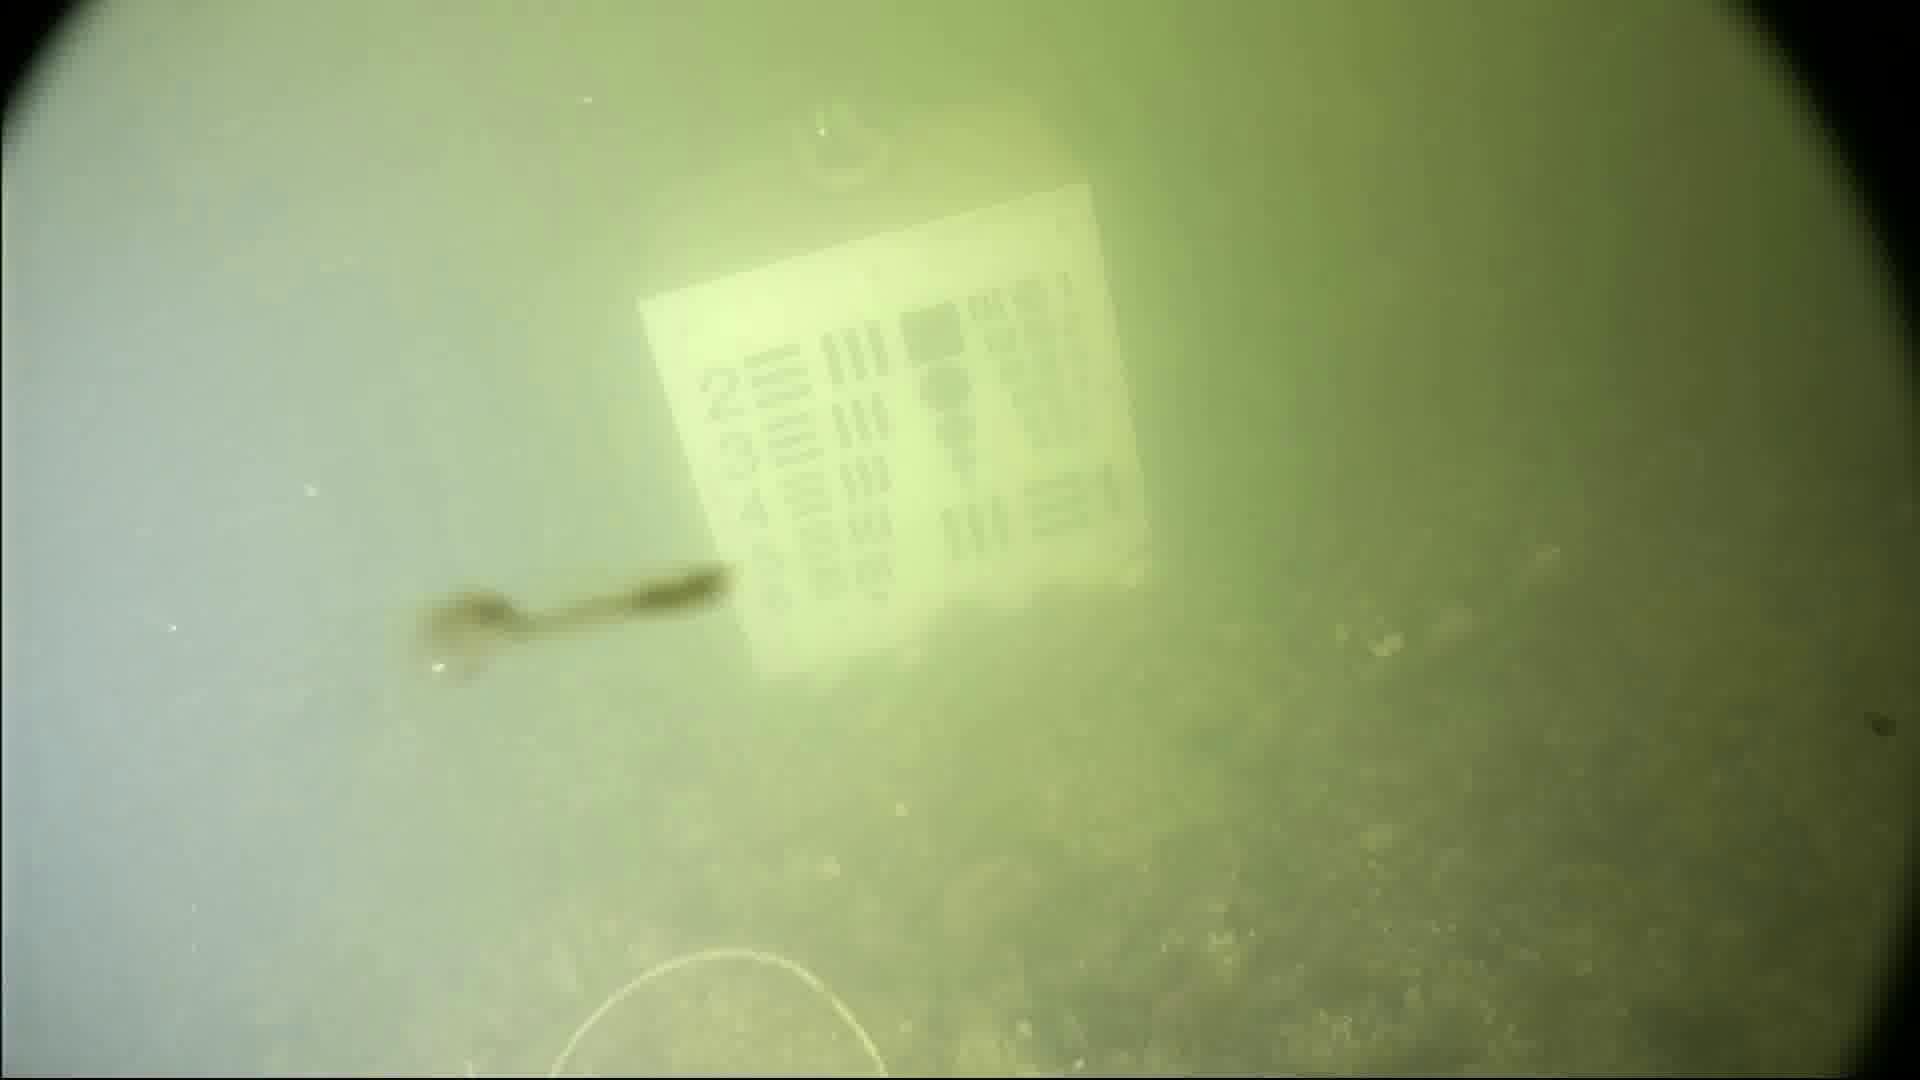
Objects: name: crab